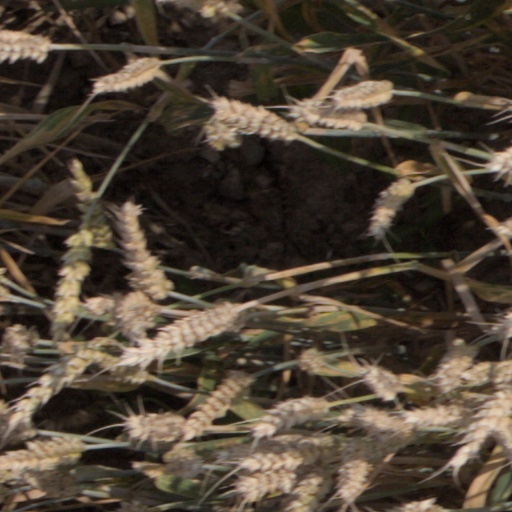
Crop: wheat